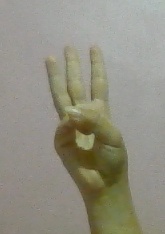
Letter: thaa